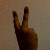
The image shows a hand gesture representing the number 2 in Indian Sign Language.